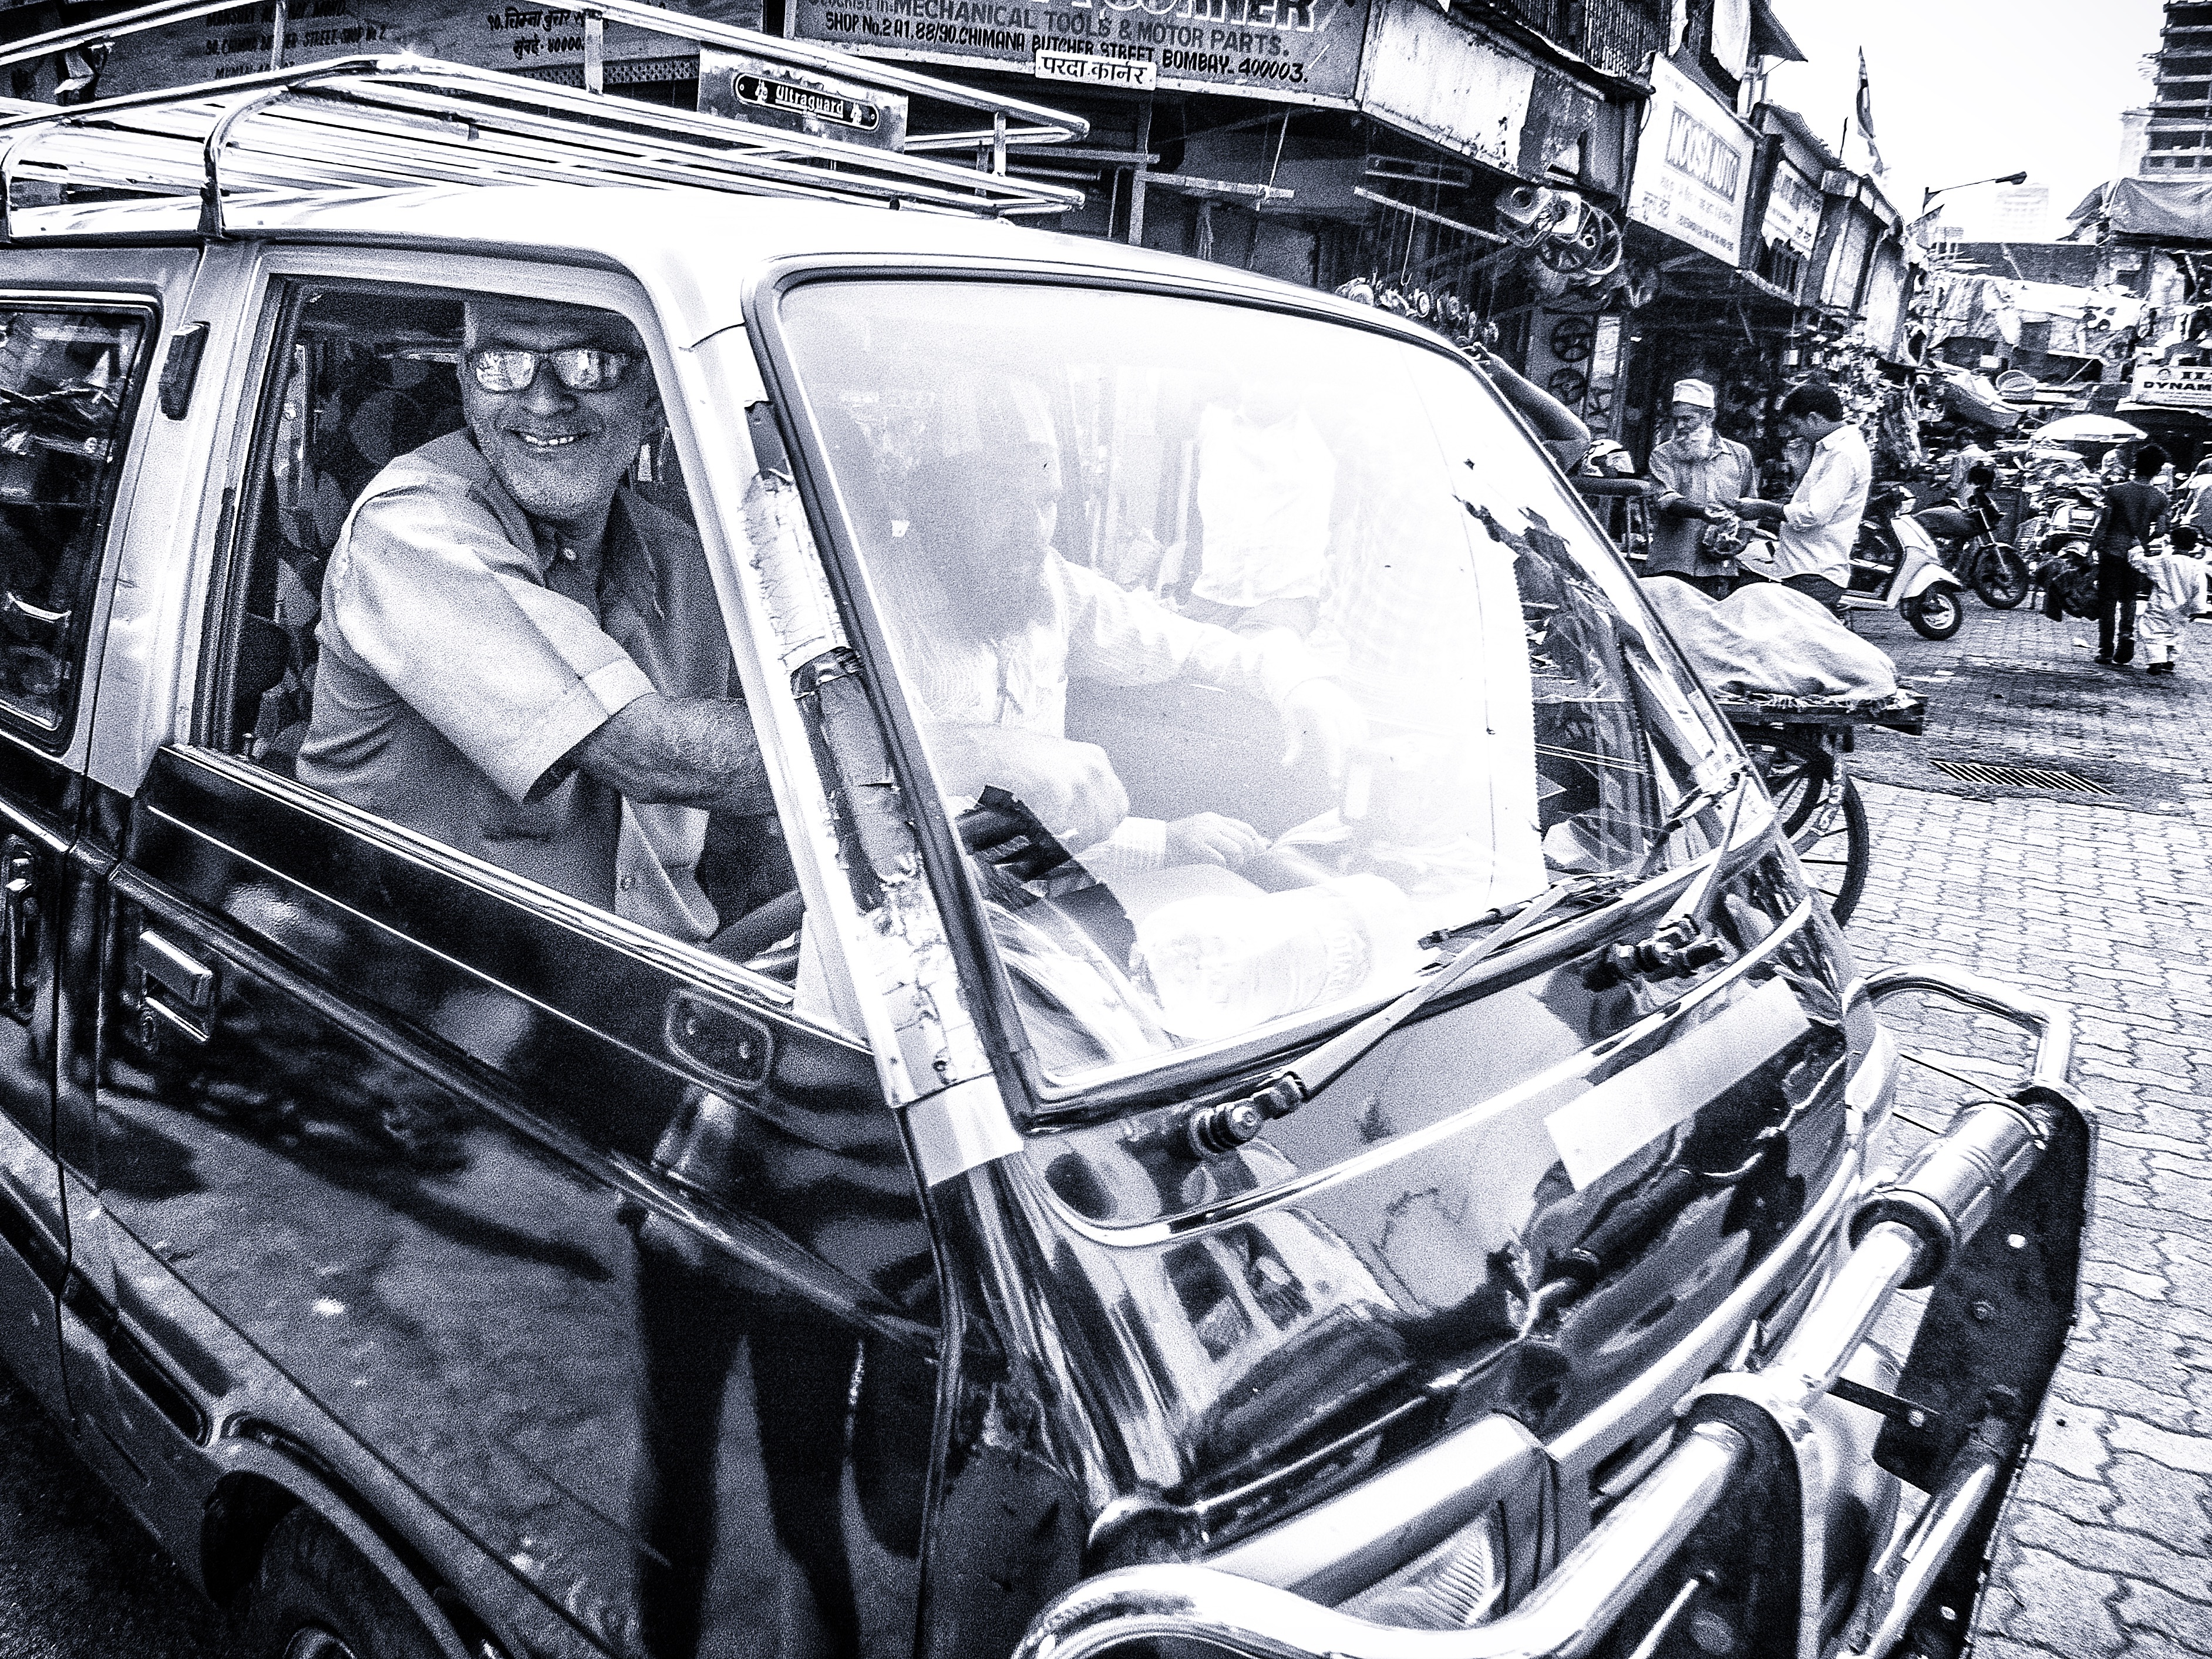
car, transport, vehicle, motor vehicle, city car, sport utility vehicle, land vehicle, mode of transport, automobile make, automotive design, subcompact car